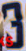
Number: 3